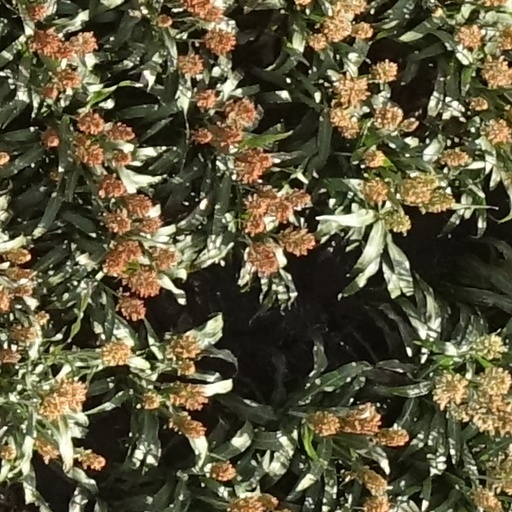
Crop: sorghum